Ludmilla Chiriaeff

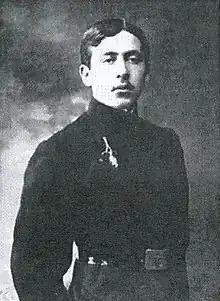
her father Nikolaï Otsoup (1913)

Ludmilla Alexandrovna Otsup was born in Riga to a Russian-Jewish father Alexandr Otsup, a writer known under the pen name Sergej Gorny, and his wife Ekaterina Otsup (née Abramova) of Polish descent.